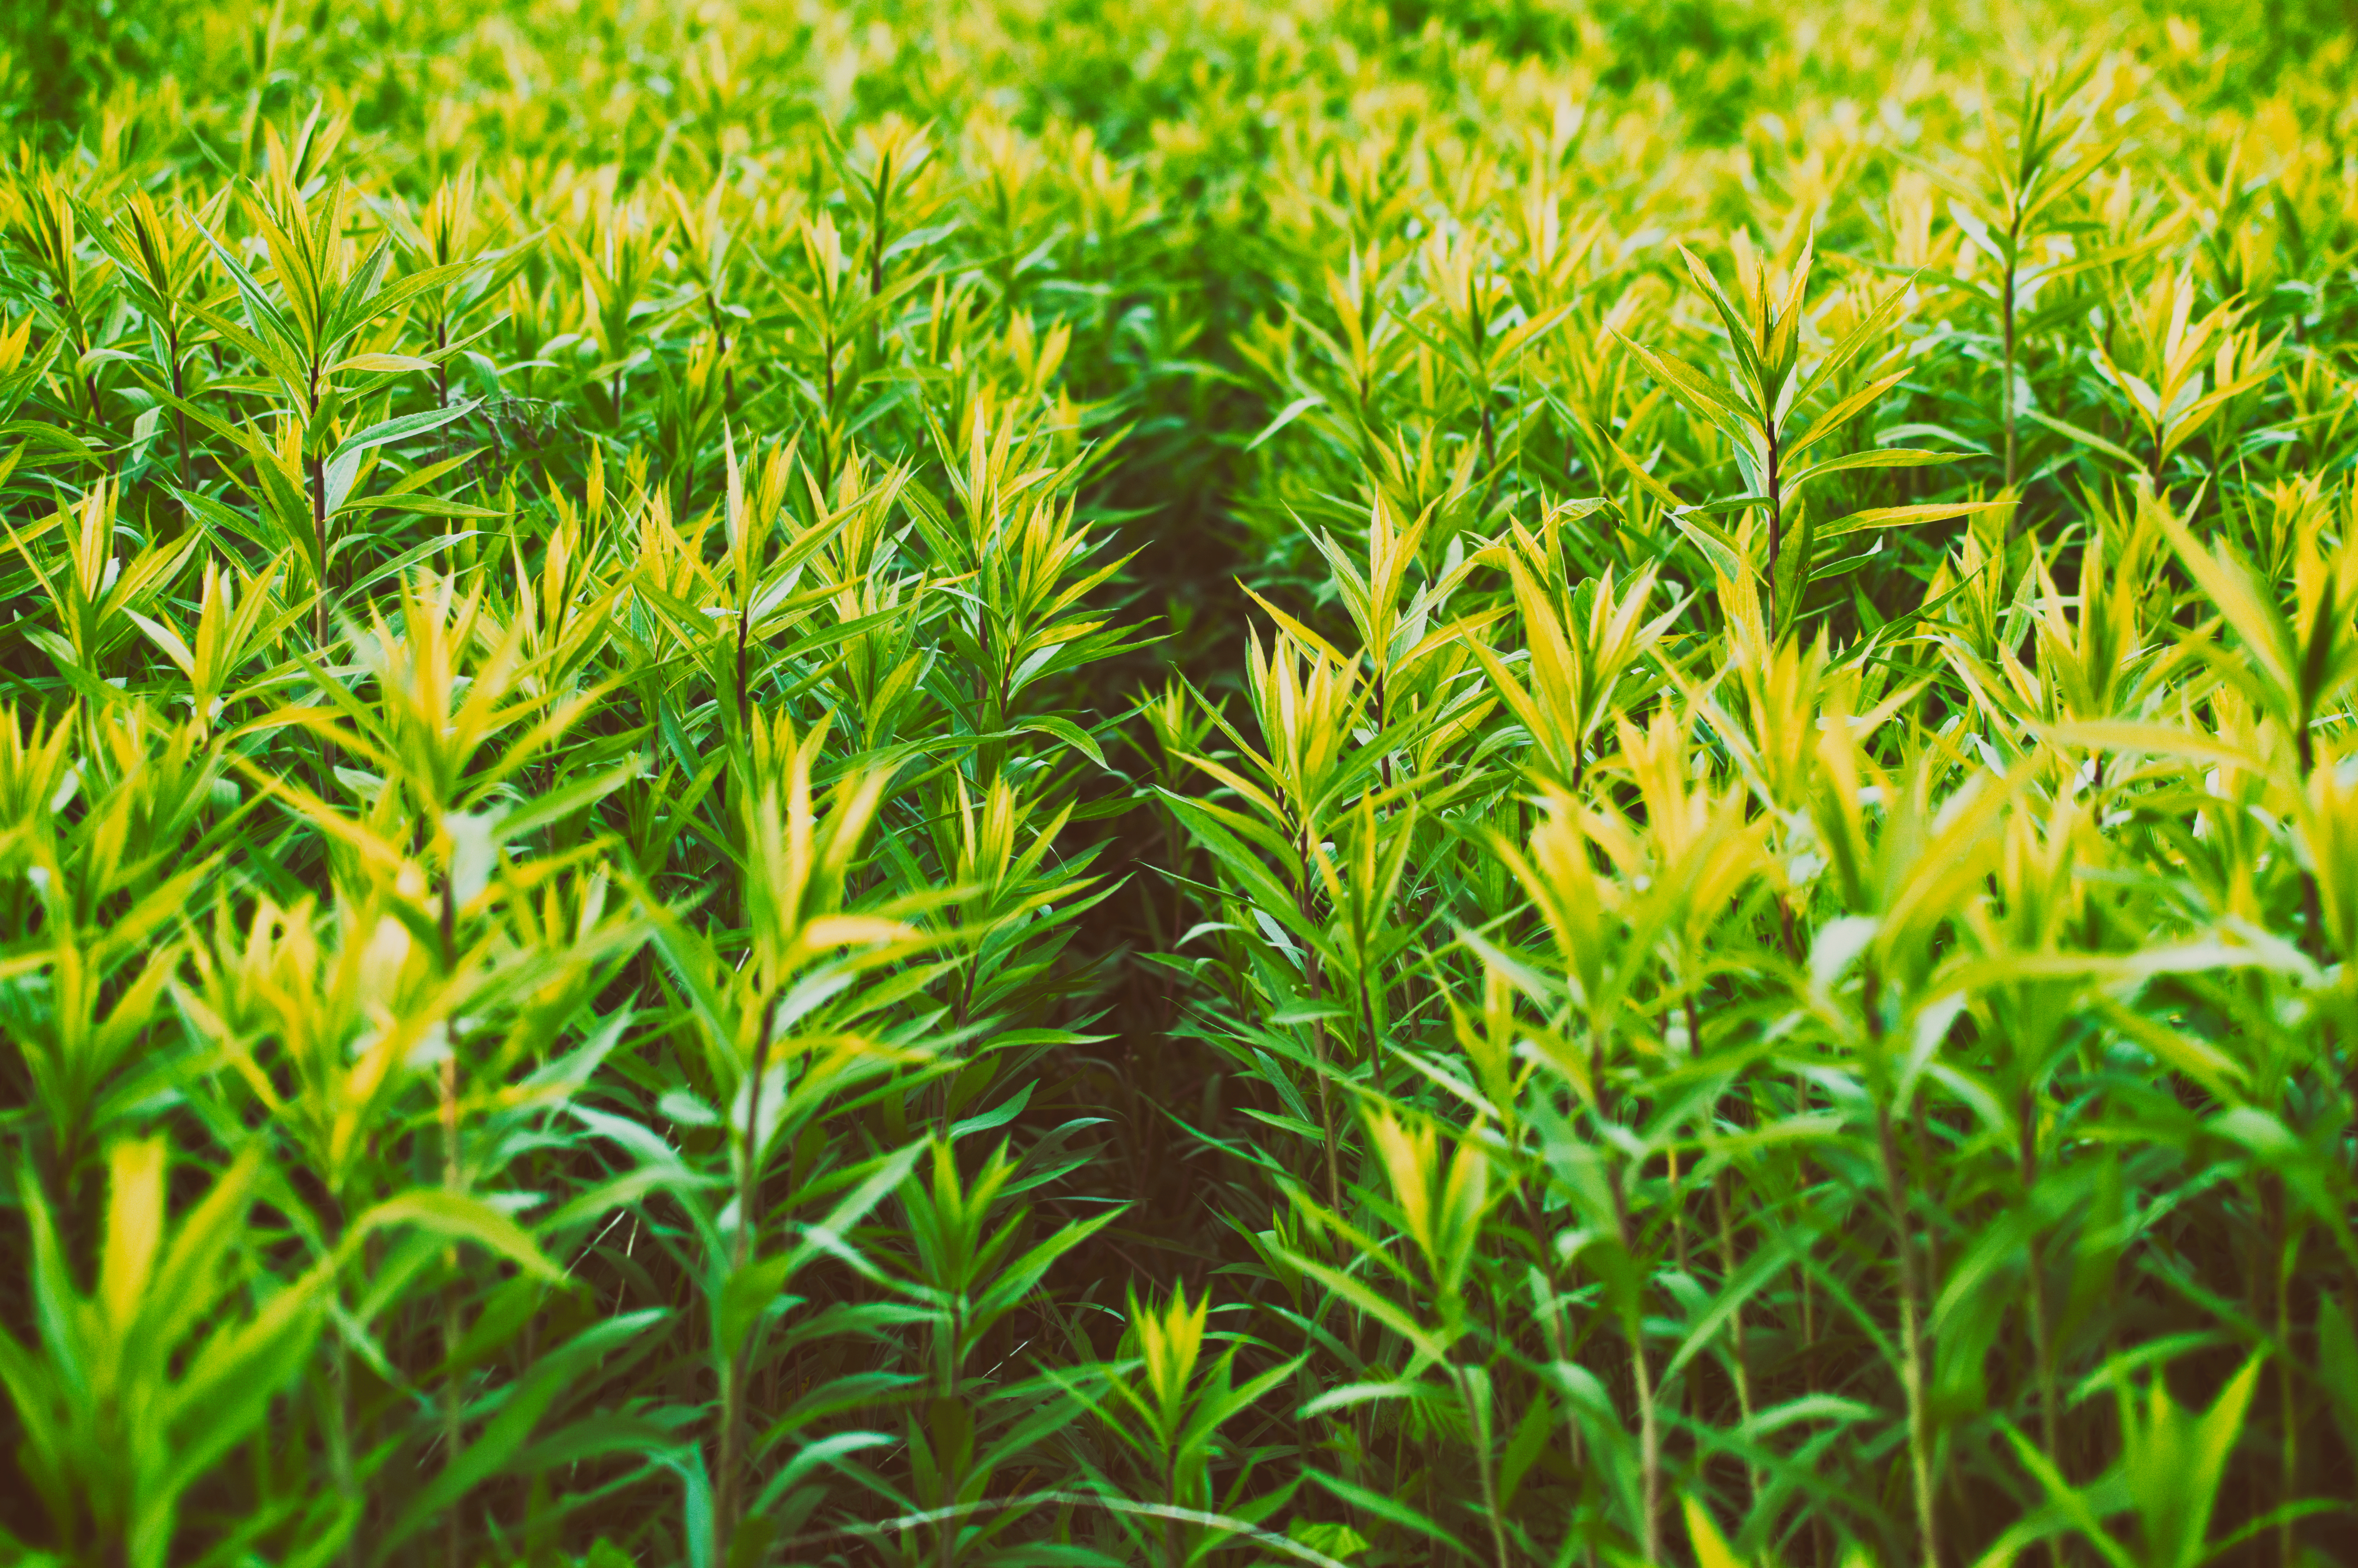
nature, grass, plant, lawn, meadow, sunlight, leaf, flower, green, jungle, macro, botany, flora, plants, close up, grassland, vegetation, shrub, habitat, natural environment, grass family